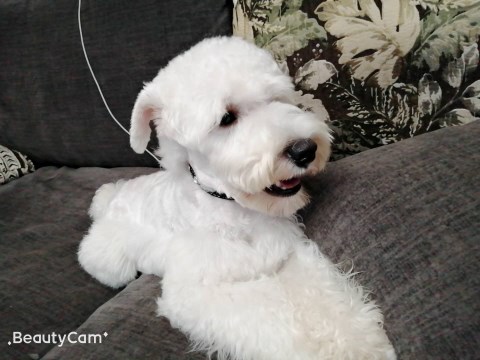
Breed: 2342-n000102-miniature_schnauzer